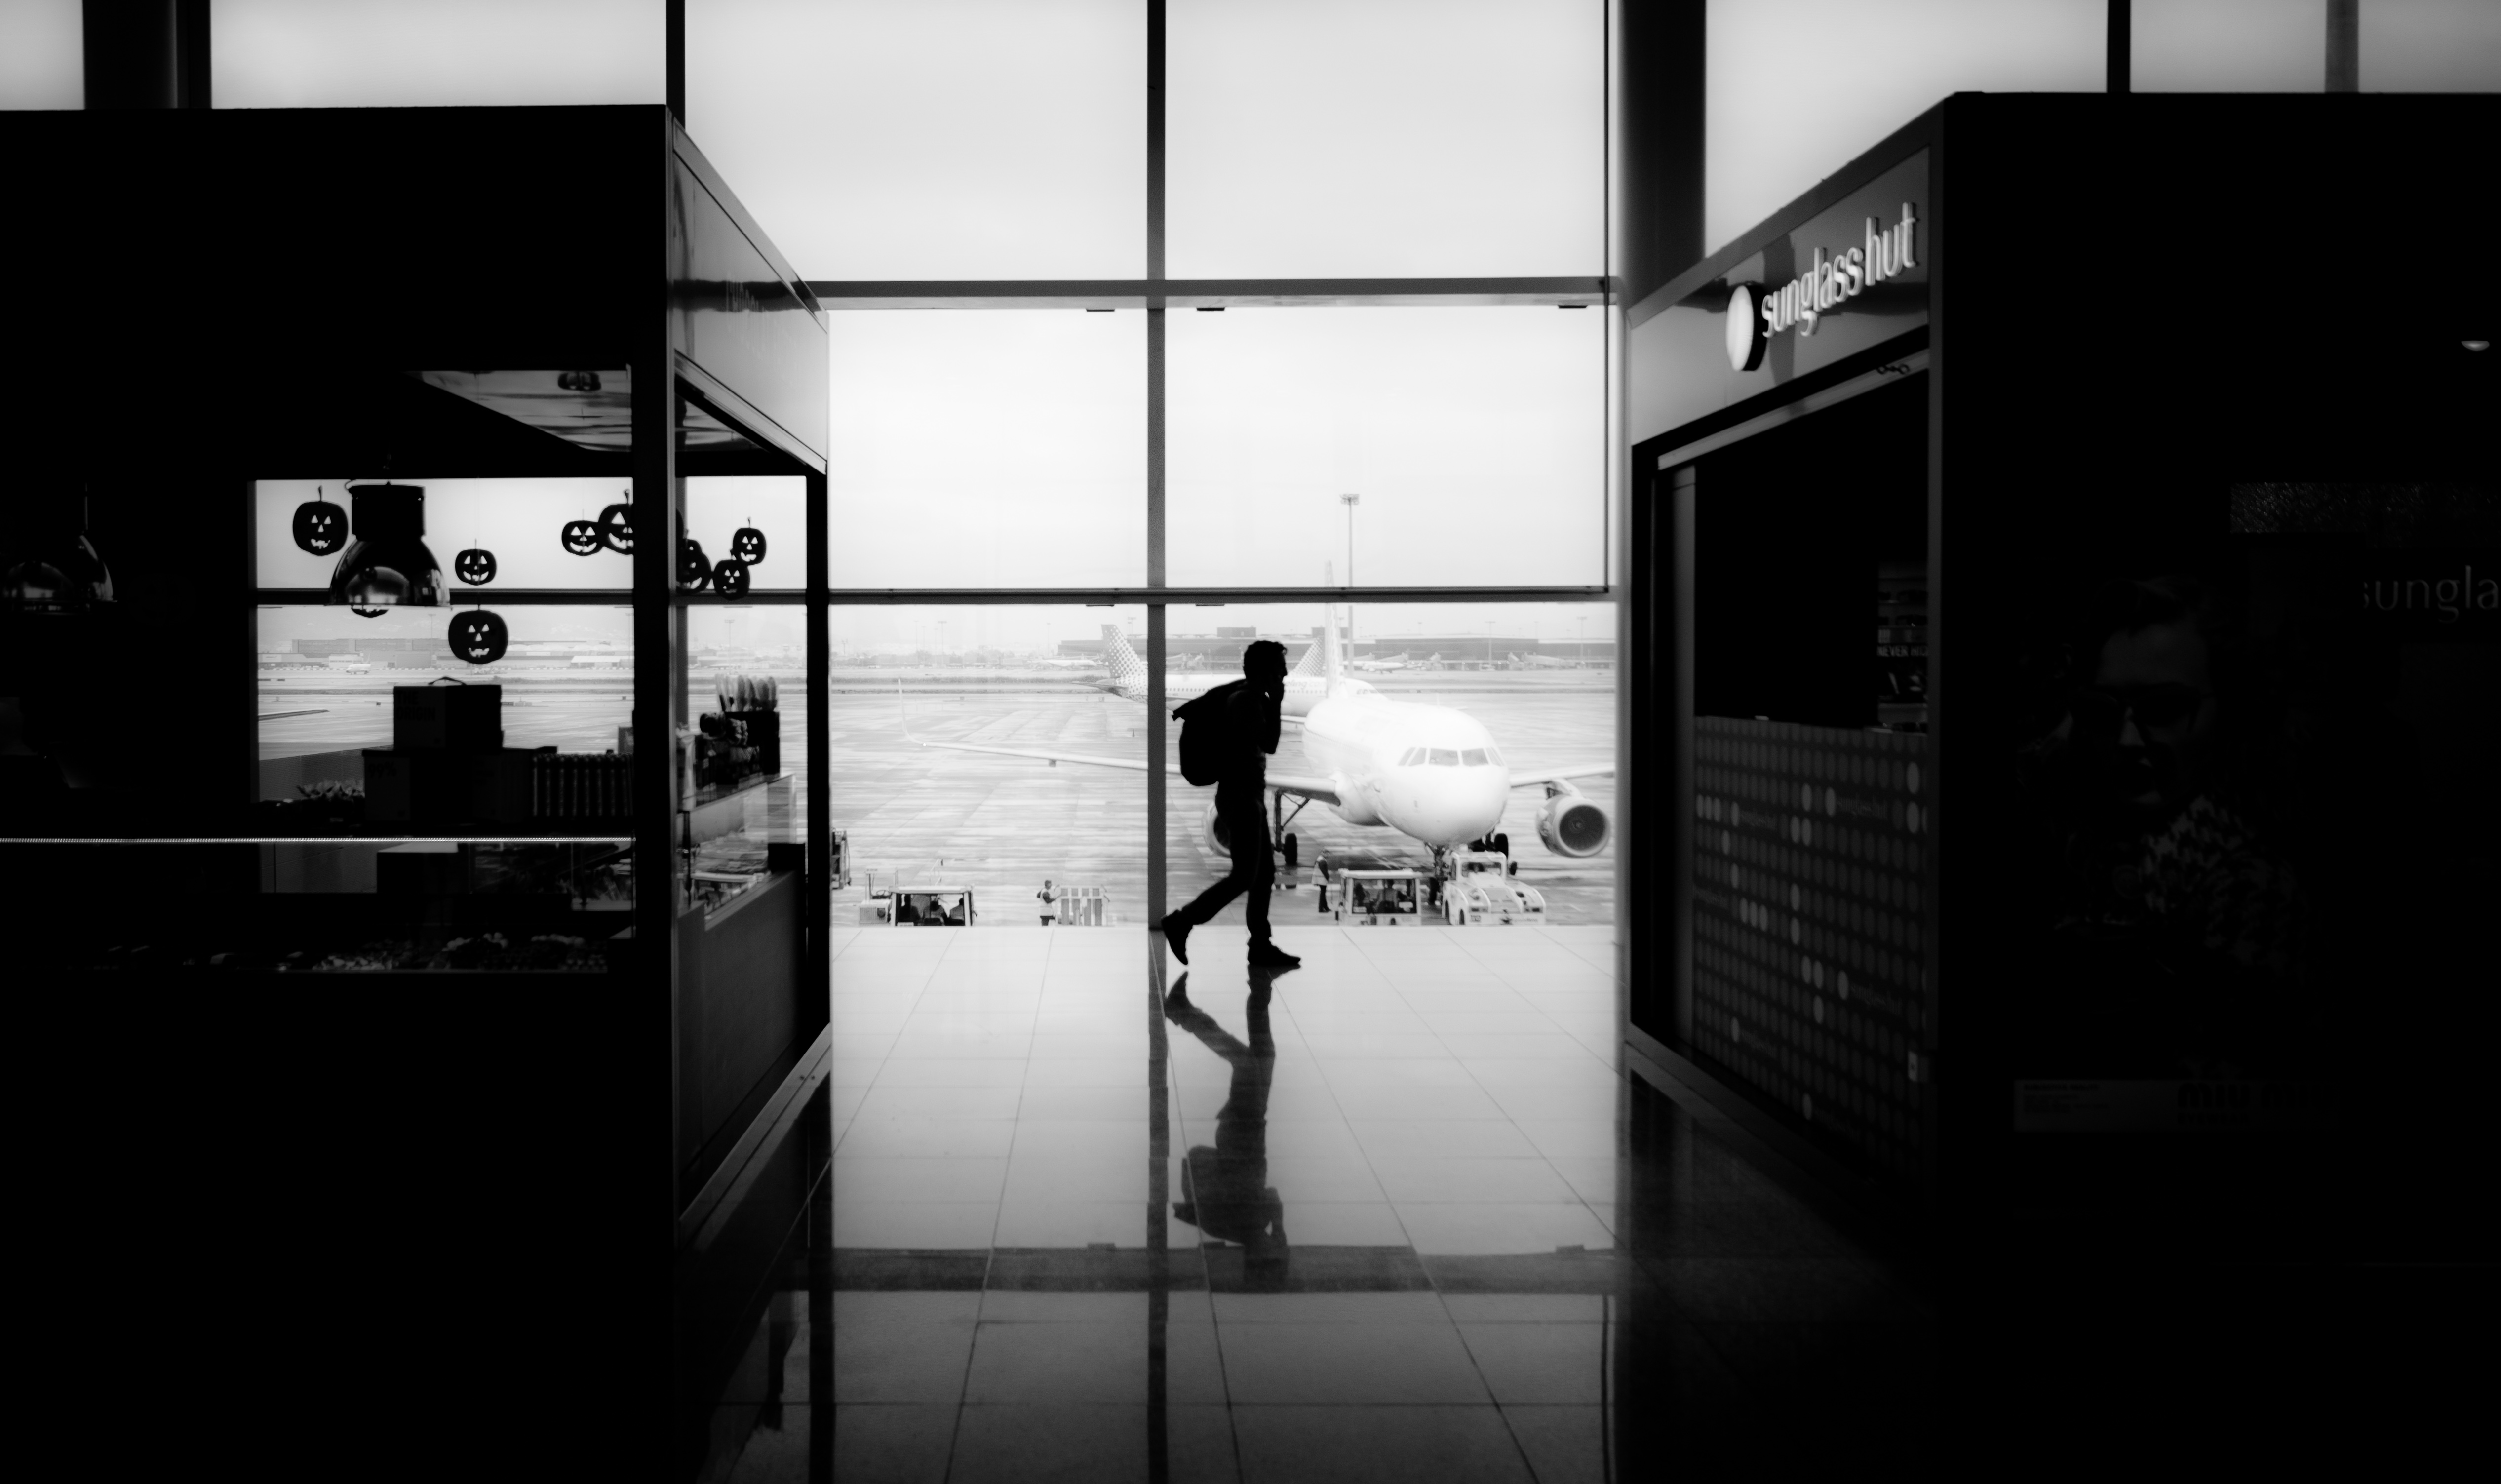
mobile, man, silhouette, light, black and white, white, street, photography, floor, backpack, airport, hut, reflection, phone, color, sunglass, halloween, shadow, clean, darkness, black, monochrome, barcelona, art, spain, design, mirror, cellphone, calling, photograph, catalunya, image, fine, planes, streetscene, shape, sonystreetphotographer, monochrome photography, film noir